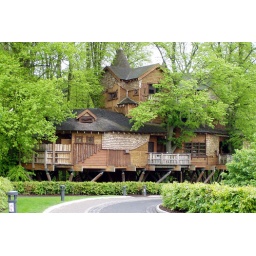
The largest tree house in the world in Alnwick